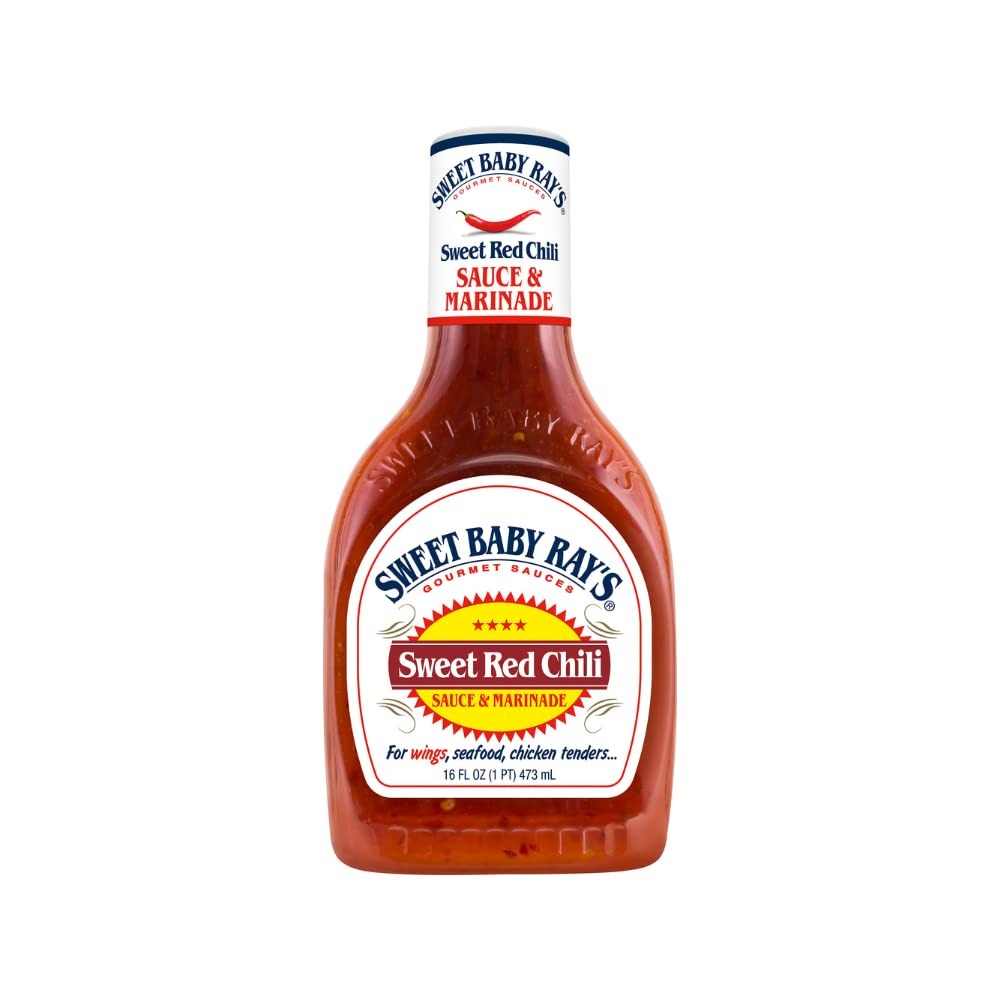
Item Name: Sweet Baby Ray's, Wing Sauce & Glaze, Sweet Red Chili, 16oz Bottle (Pack of 1)
Bullet Point 1: Make your own delicious wings at home with this high-quality Sweet Red Chili Sauce
Bullet Point 2: Great to use as a marinade or a dipping sauce
Bullet Point 3: Delicious recipes can be found on our website
Bullet Point 4: Flavors your wings with just the right amount of sweet and spice
Bullet Point 5: Squeezable
Value: 16.0
Unit: Fl Oz

Price: 6.72